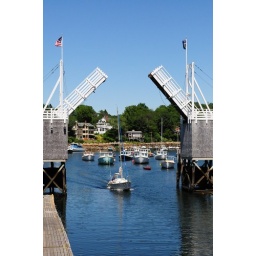
A sail boat leaving the harbor in Ogunquit Maine.